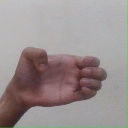
अक्षर: ख